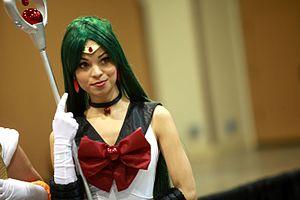
Sailor Pluto est un personnage de fiction et protagoniste de la franchise Sailor Moon créée par Naoko Takeuchi. Gardienne de la porte des Dimensions et du Temps, elle prend l’identité civile de Setsuna Meiō sur Terre, à la fin du XXᵉ siècle.